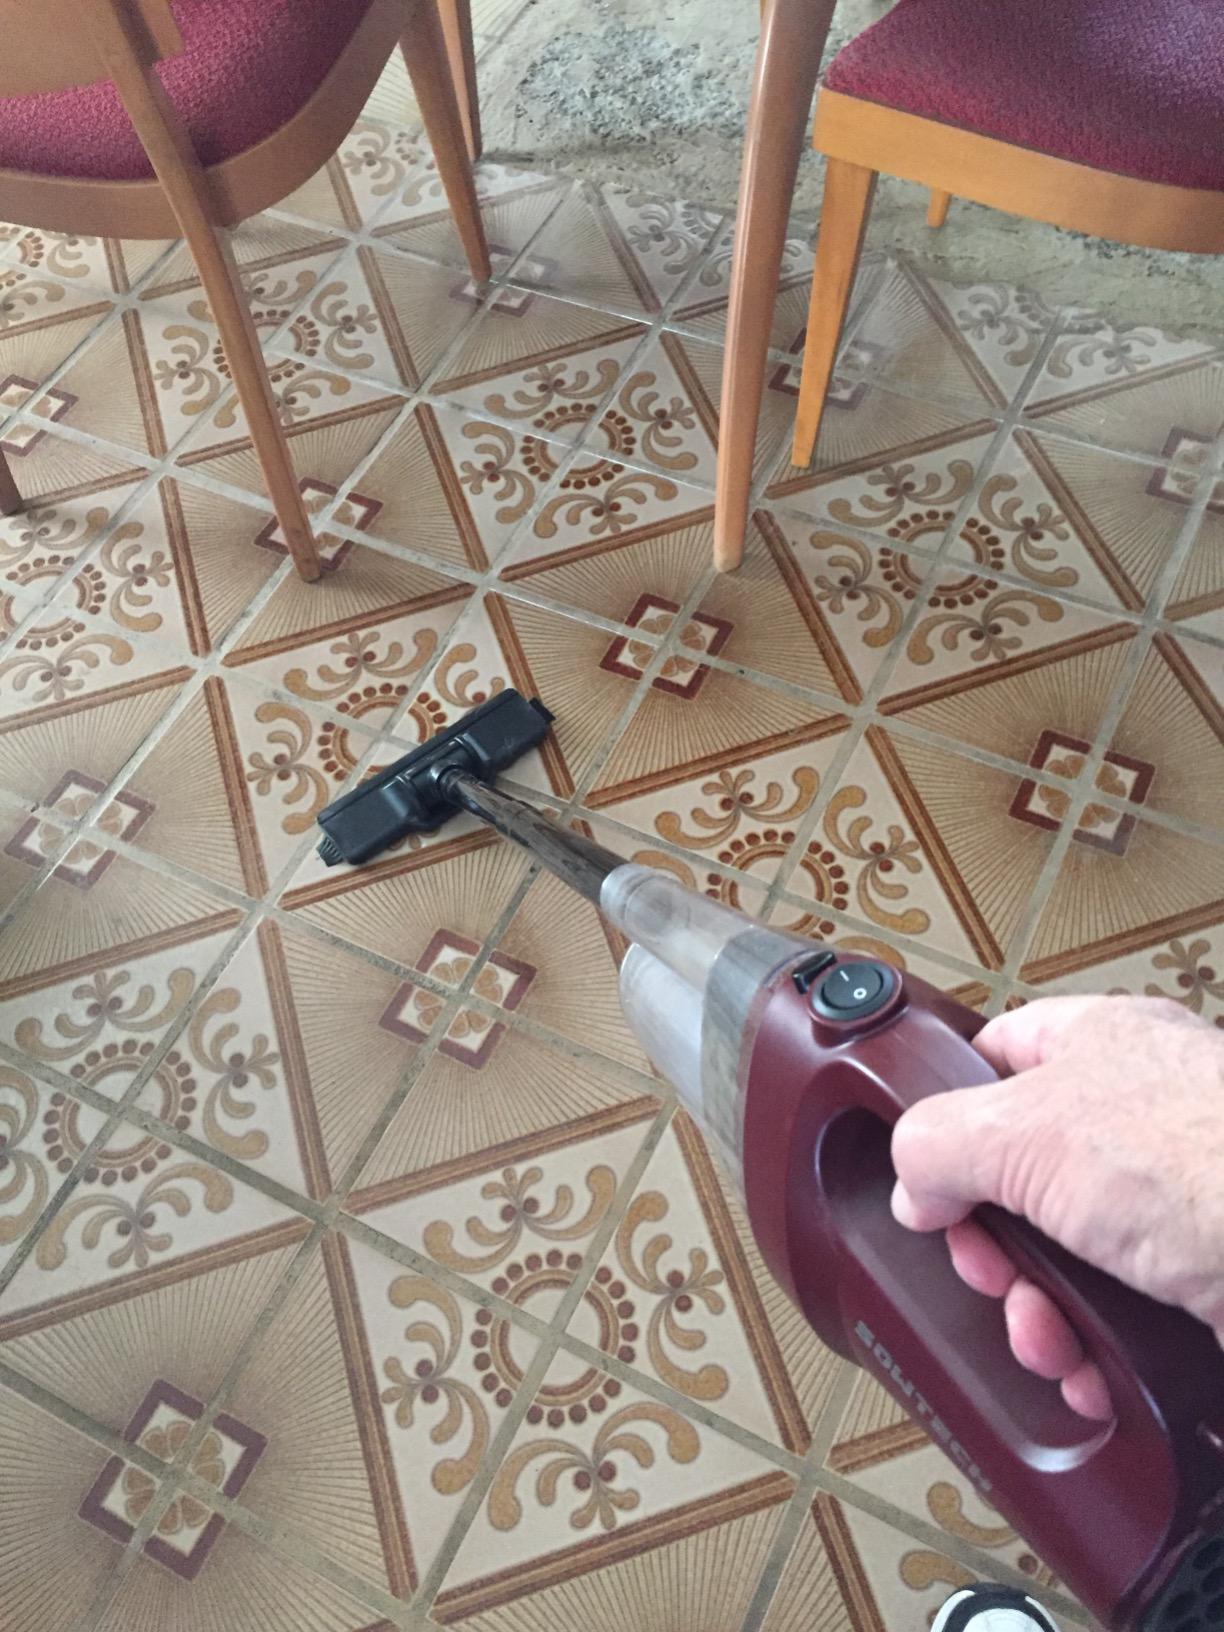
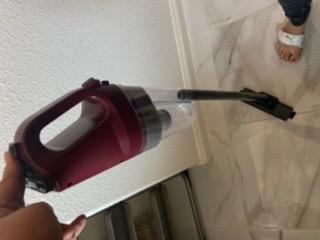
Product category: items_vacuum
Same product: yes